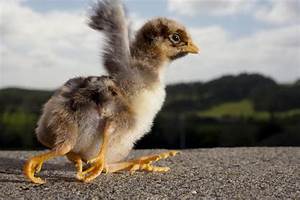
Label: gallina